Trinity (Andrei Rublev)

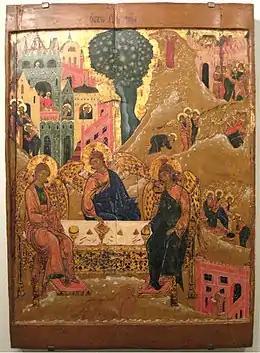
"The Old Testament with the Deeds", a 17th-century icon. The composition includes a scene of Abraham meeting the angels and washing their feet, Sarah cooking dough, and the servant killing the calf. The angel takes Lot and his daughters out of Sodom, and Lot's wife is turned into a pillar of salt; then Lot is depicted with his daughters. There are none of these details in Rublev's icon.

The subject of "The Trinity" received various interpretations at different time periods, but by the 19th–20th century the consensus among scholars was the following: the three angels who visited Abraham represented the Christian Trinity, "one God in three persons" – the Father, the Son (Jesus Christ), and the Holy Spirit. Art critics believe that Andrei Rublev's icon was created in accordance with this concept. In his effort to uncover the doctrine of the Trinity, Rublev abandoned most of the traditional plot elements which were typically included in the paintings of the "Abraham and Sarah's Hospitality" story. He did not paint Abraham, Sarah, the scene of calf's slaughter, nor did he give any details on the meal. The angels were depicted as talking, not eating. "The gestures of angels, smooth and restrained, demonstrate the sublime nature of their conversation". The silent communion of the three angels is the centre of the composition.